Shilling

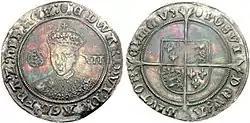
English shilling minted under Edward VI,

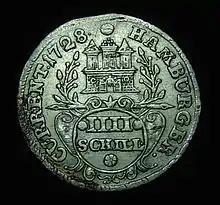
Silver 4 schilling coin, Hamburg, 1728

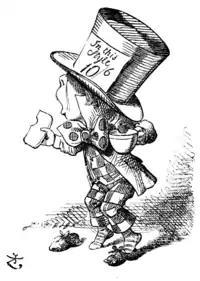
The price tag on the Hatter's hat reads '10/6'

The word "shilling" comes from Anglo-Saxon phrase "Scilling", a monetary term meaning literally "twentieth of a pound", from the Proto-Germanic root skiljaną meaning literally "to separate, split, divide", from (s)kelH- meaning "to cut, split." The word "Scilling" is mentioned in the earliest recorded Germanic law codes, the Law of Æthelberht.